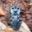
Label: beetle